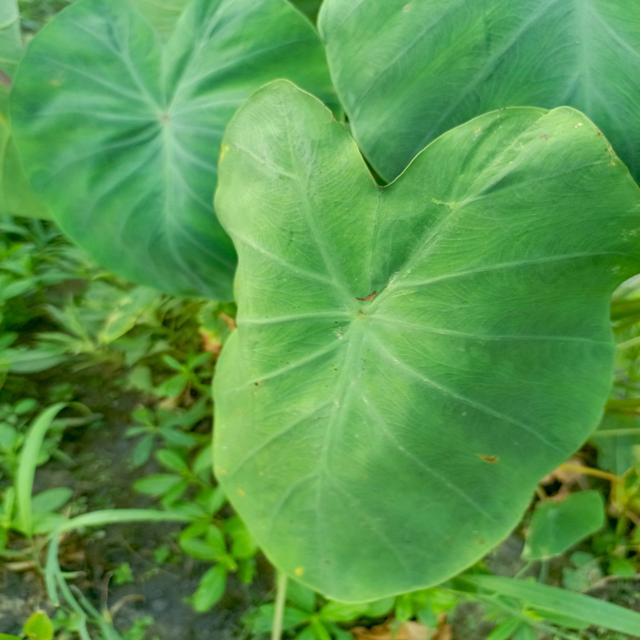
Label: Healthy